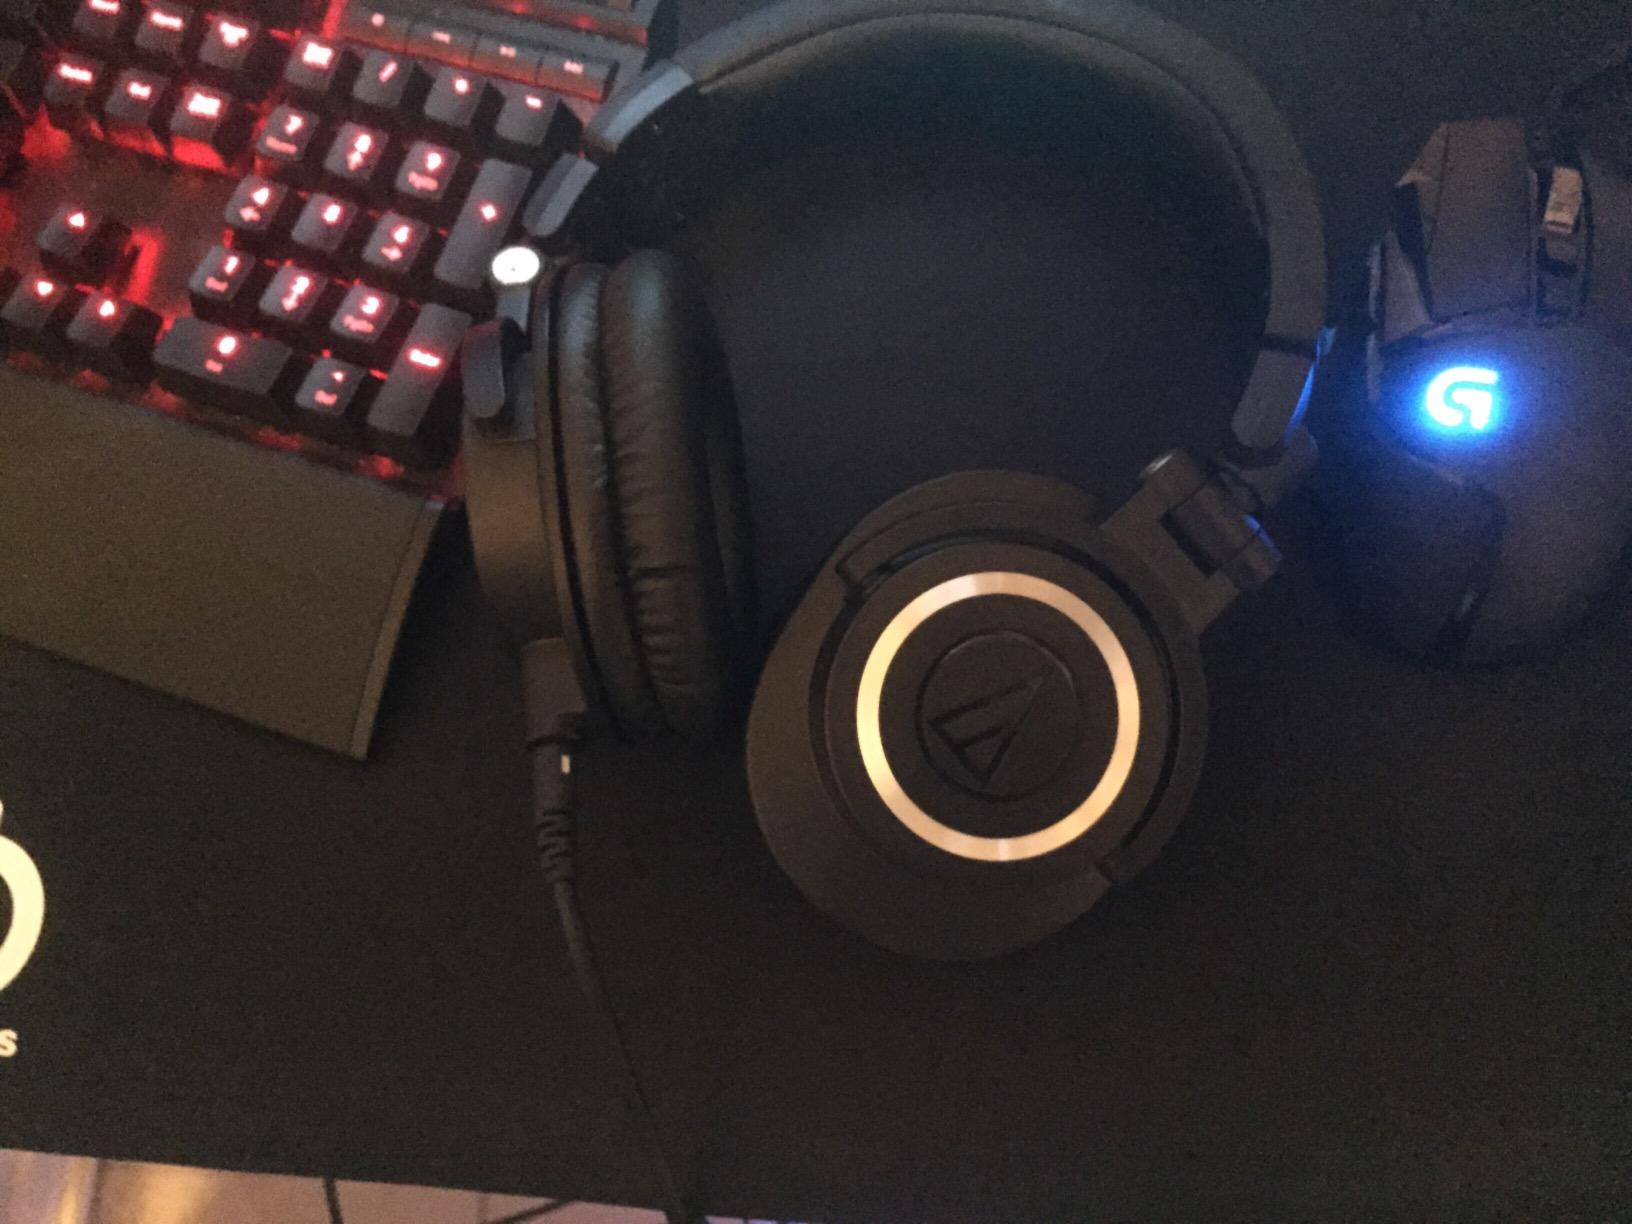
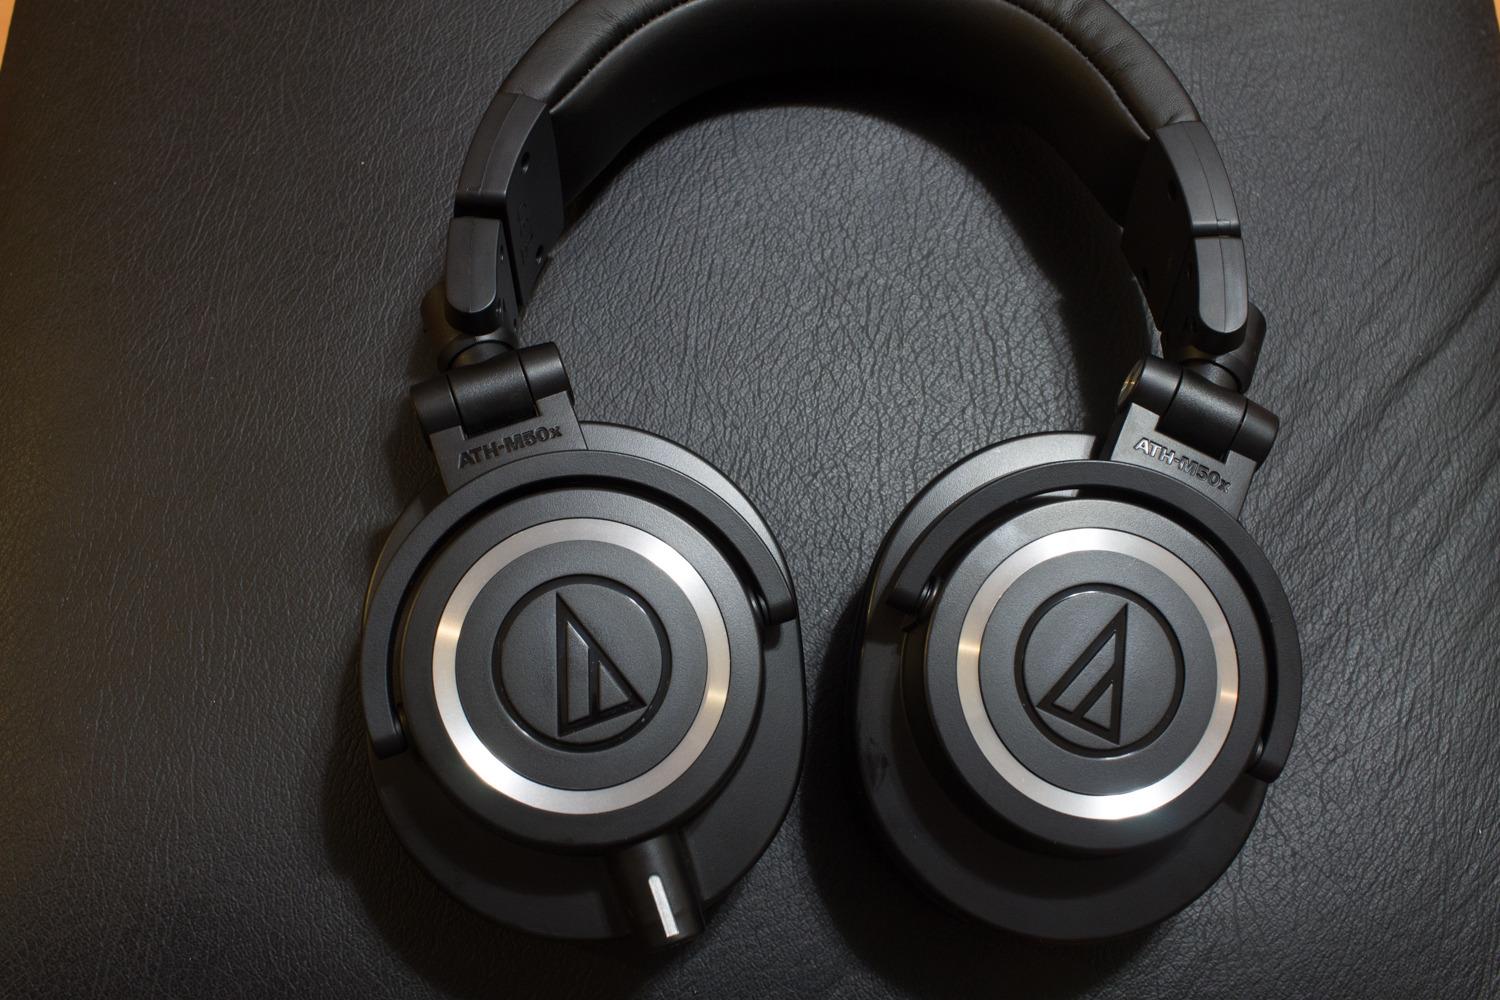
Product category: headphones
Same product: yes